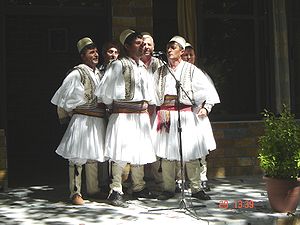
Albansk folkemusik
Albanske folkemusikere optræder
Albansk folkemusik spilles især i Albanien, Kosovo og Makedonien. Albansk folkemusik og -sang bruges stadig ved festligheder, f.eks. bryllupper.